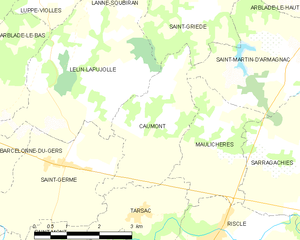
Caumont est une commune française située dans le département du Gers, en région Occitanie.